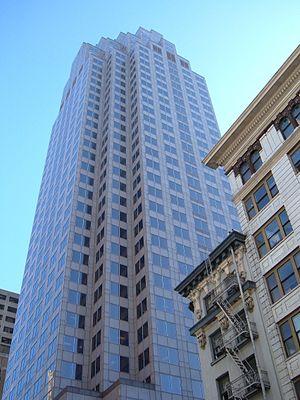
La liste des plus hautes constructions de San Francisco classe par hauteur les gratte-ciel édifiés dans les limites de la commune de San Francisco en Californie. Actuellement, le plus haut immeuble de la ville est la Transamerica Pyramid, qui mesure 260 mètres et qui est le 32ᵉ gratte-ciel le plus haut des États-Unis. Le deuxième plus grand immeuble s’appelle 555 California Street : il abrite les bureaux du Bank of America Center.
Le 333 Bush Street est un gratte-ciel de 151 mètres de hauteur construit à San Francisco en Californie aux États-Unis en 1986.